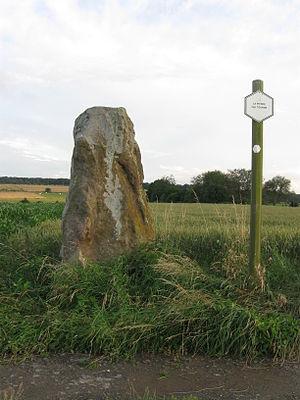
Pierre qui tourne Boutonville
Boutonville est un hameau de la ville belge de Chimay située en Région wallonne dans la province de Hainaut. Localisé sur la route qui va de Chimay à Couvin, il fait partie de la section de Baileux, village se trouvant à l'est de celui-ci.